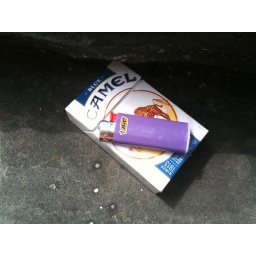
Someone left this nearly full cigarette pack, and mini lighter, behind on the stone wall by the Collegetown footbridge.